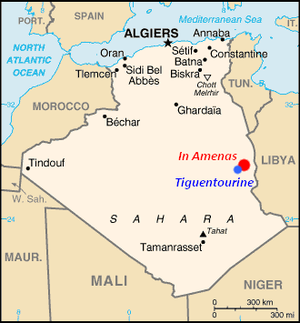
Carte Algérie Prise d'otage à In Amenas (Base de vie de Tiguentourine) le 13 janvier 2013